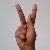
The image shows a hand gesture representing the letter 'K' in Indian Sign Language.